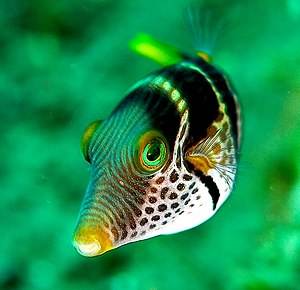
Kuglefisk-familien
Canthigaster valentini
Kuglefisk-familien er en familie af tropiske saltvandsfisk. Primære føde er skaldyr, men i princippet er de altædende. Navnet skyldes en forsvarsmetode med at puste sig op sådan at en samling pigge, som normalt ligger ned, bliver rejst og stritter ud til alle sider. Derudover er de ekstremt giftige takket være tetradotoxin, men alligevel er flere af arterne efterspurgte spisefisk.